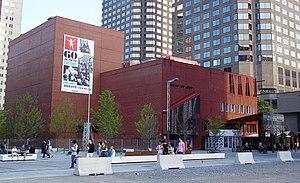
Le Théâtre du Nouveau Monde est situé au 84 rue Sainte-Catherine ouest à Montréal.